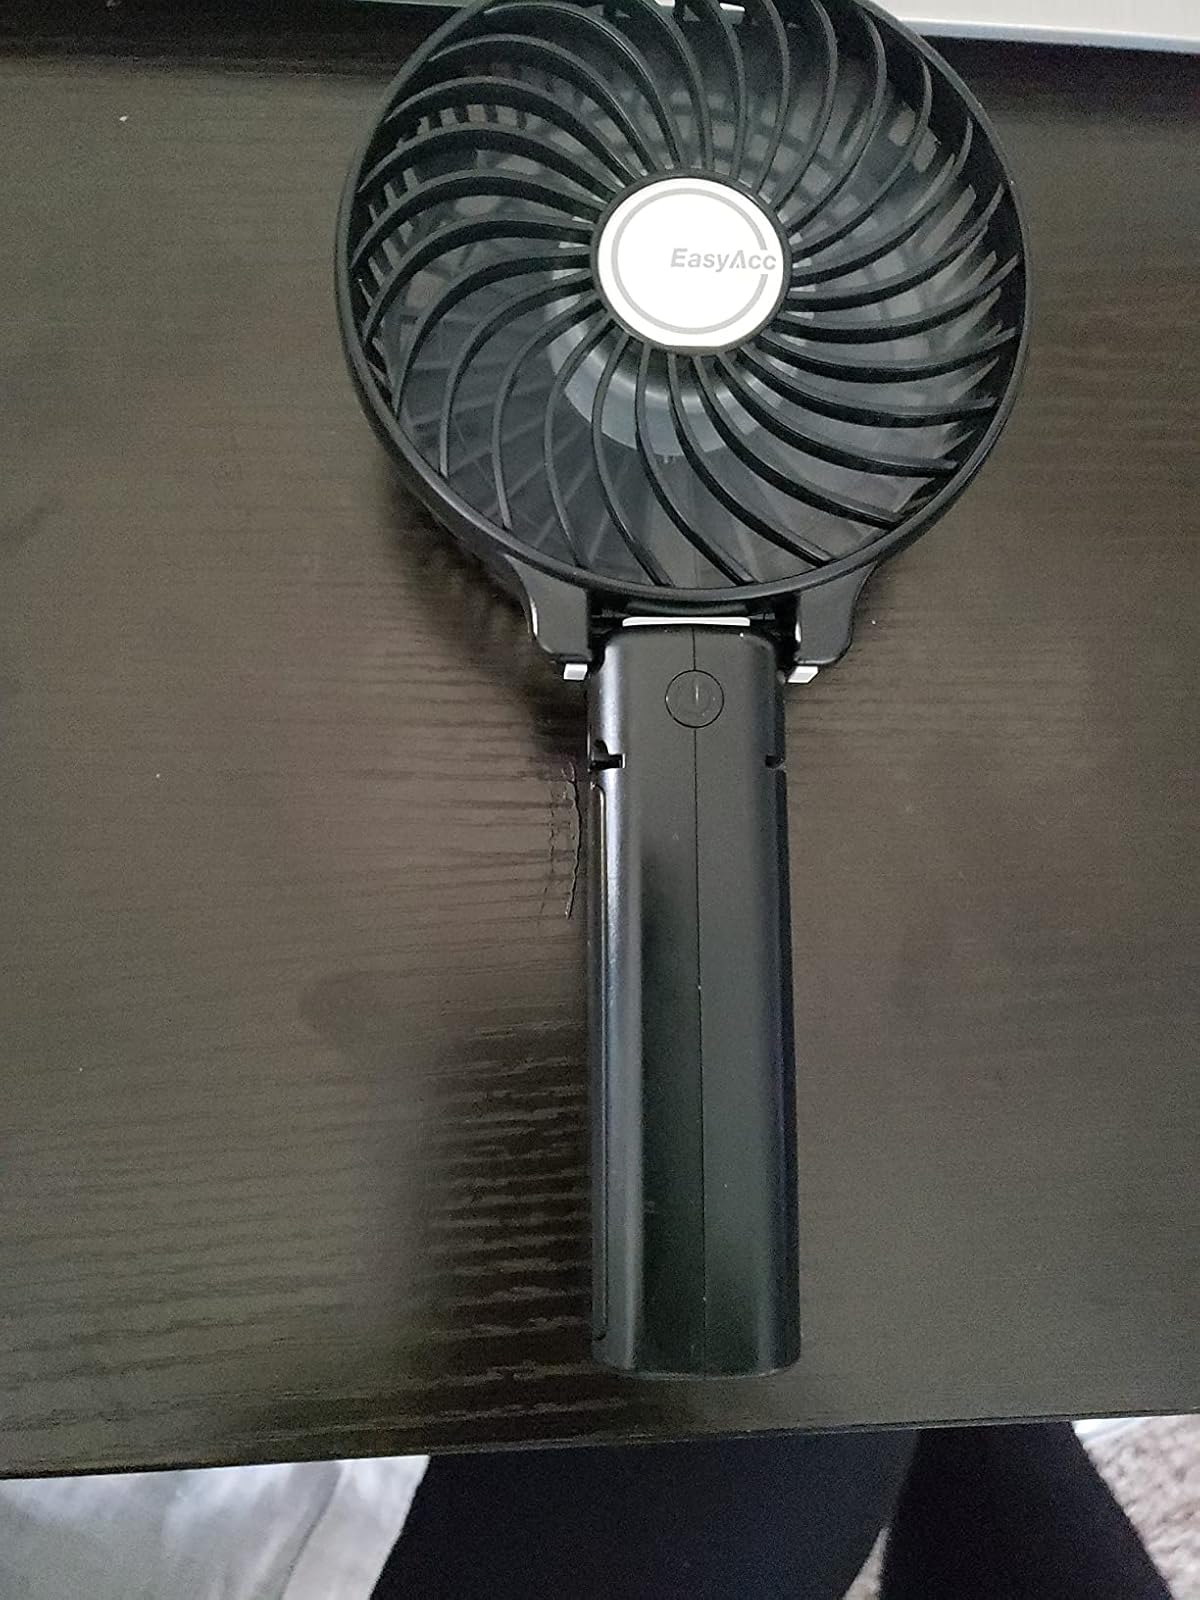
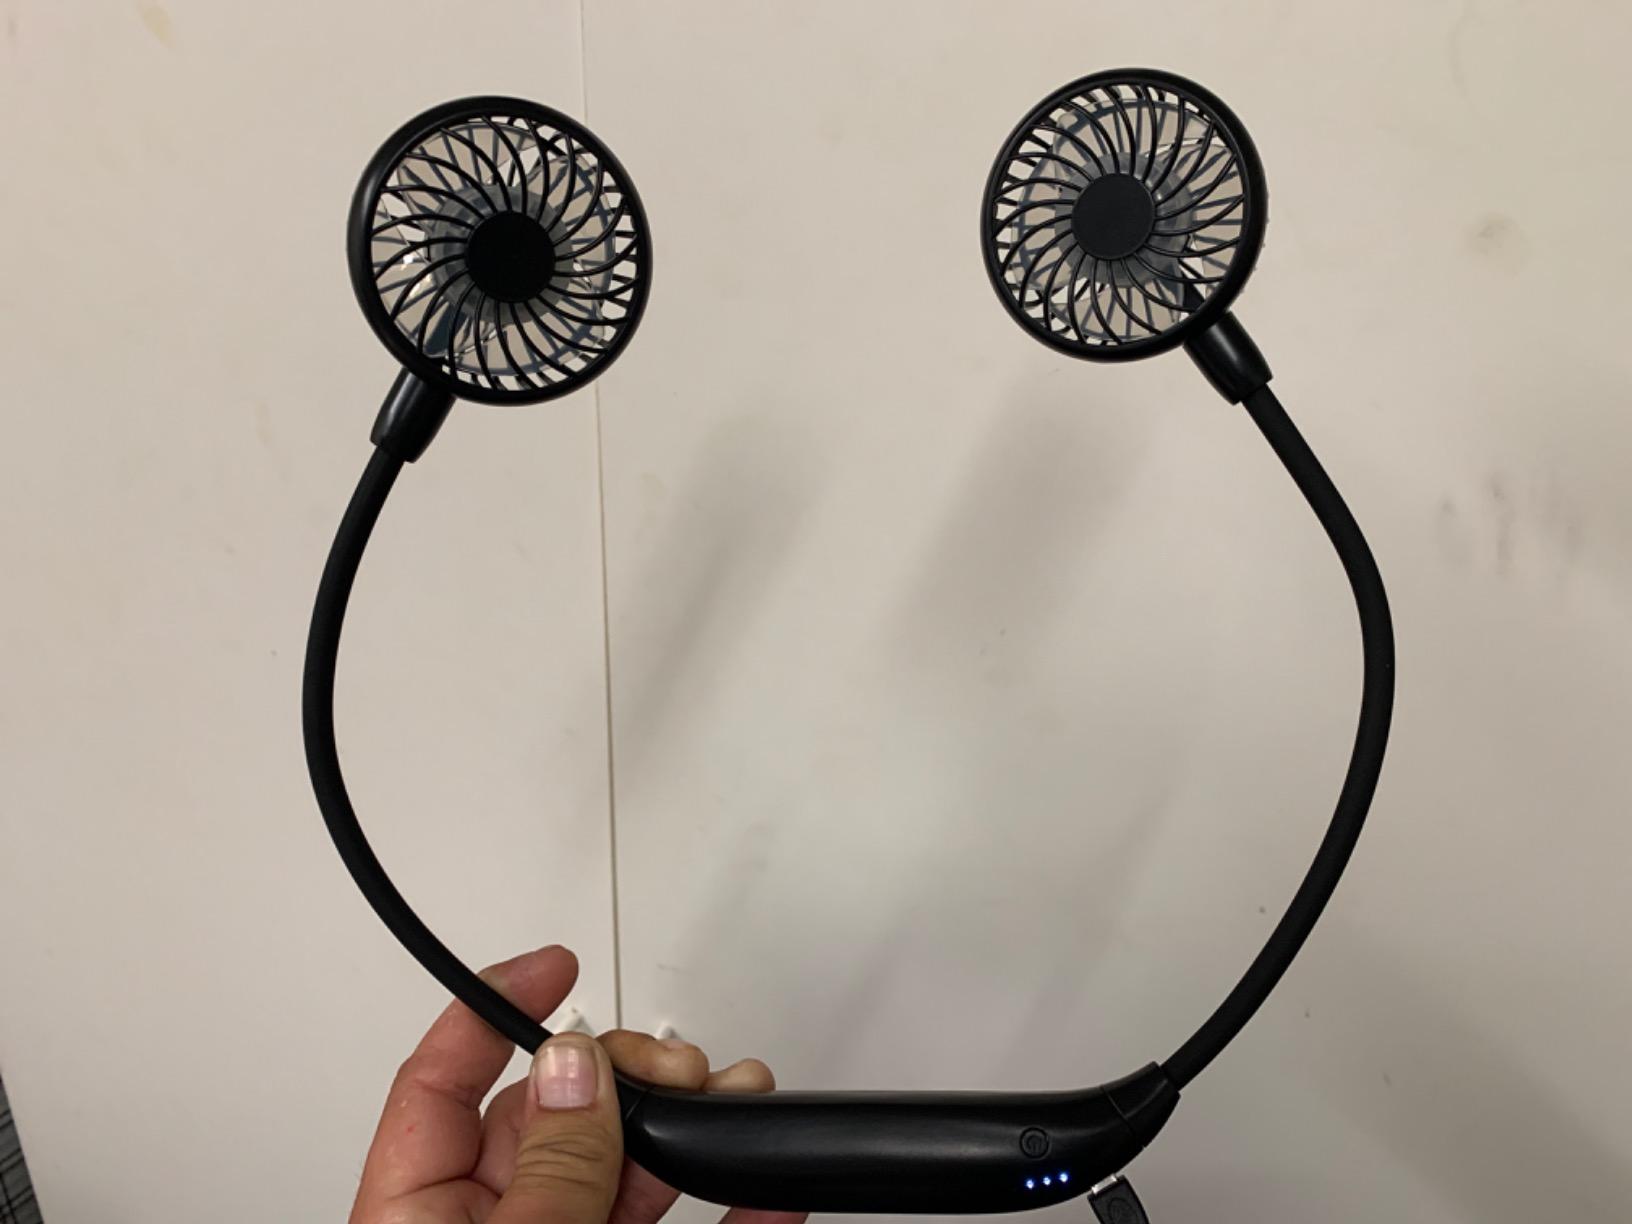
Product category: fan
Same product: no